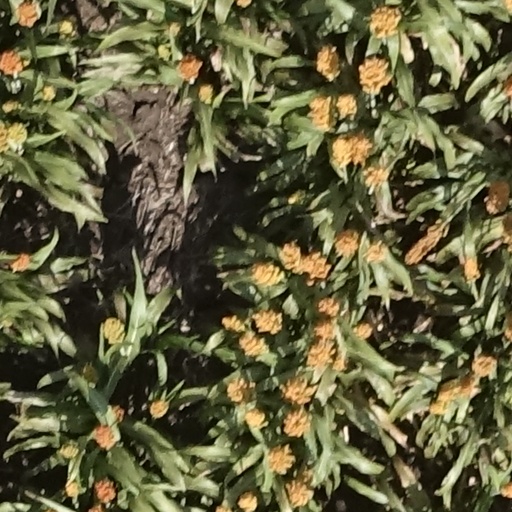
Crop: sorghum